Captain Sticky's Gold

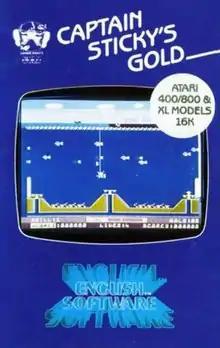

Captain Sticky's Gold is a scuba diving themed action game written by Steven A. Riding and published by English Software for Atari 8-bit computers in 1983. Riding also wrote "Airstrike" and "Airstrike II" for the same publisher.